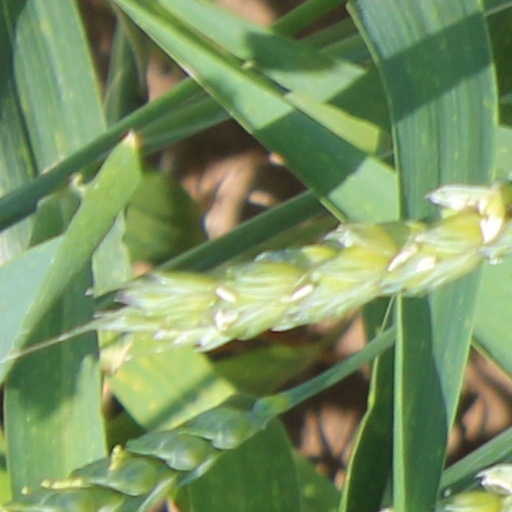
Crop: wheat